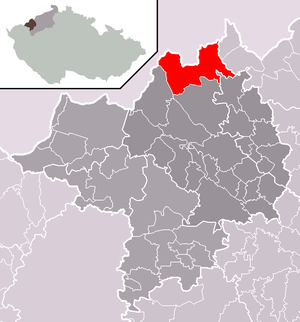
Kalek est une commune du district de Chomutov, dans la région d'Ústí nad Labem, en République tchèque. Sa population s'élevait à 239 habitants en 2018.